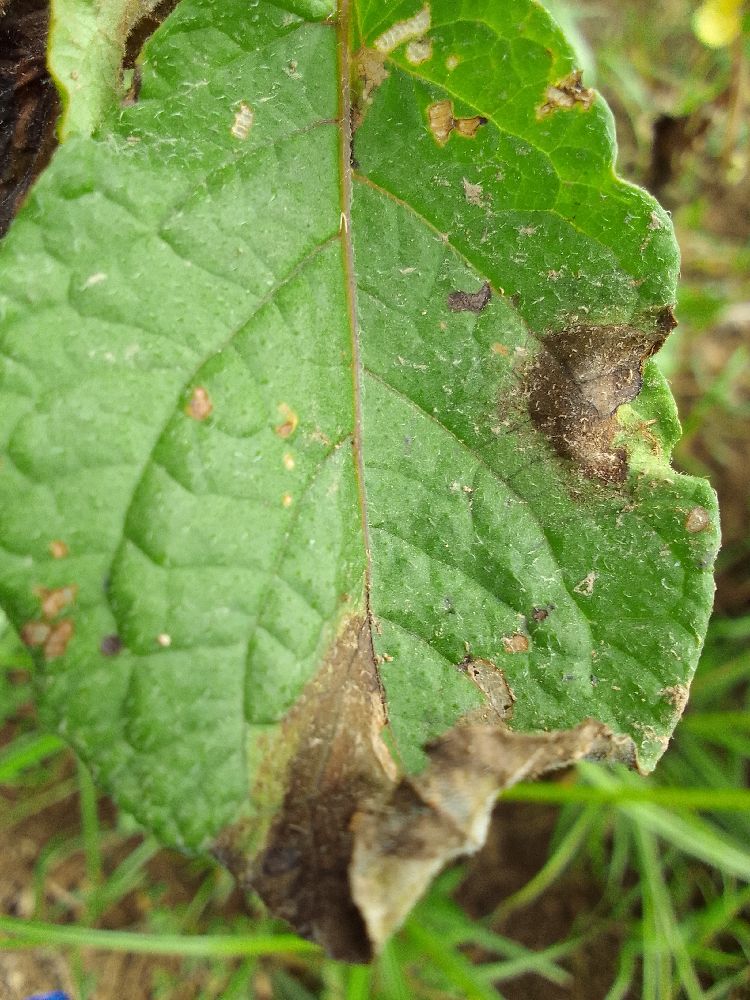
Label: Late blight